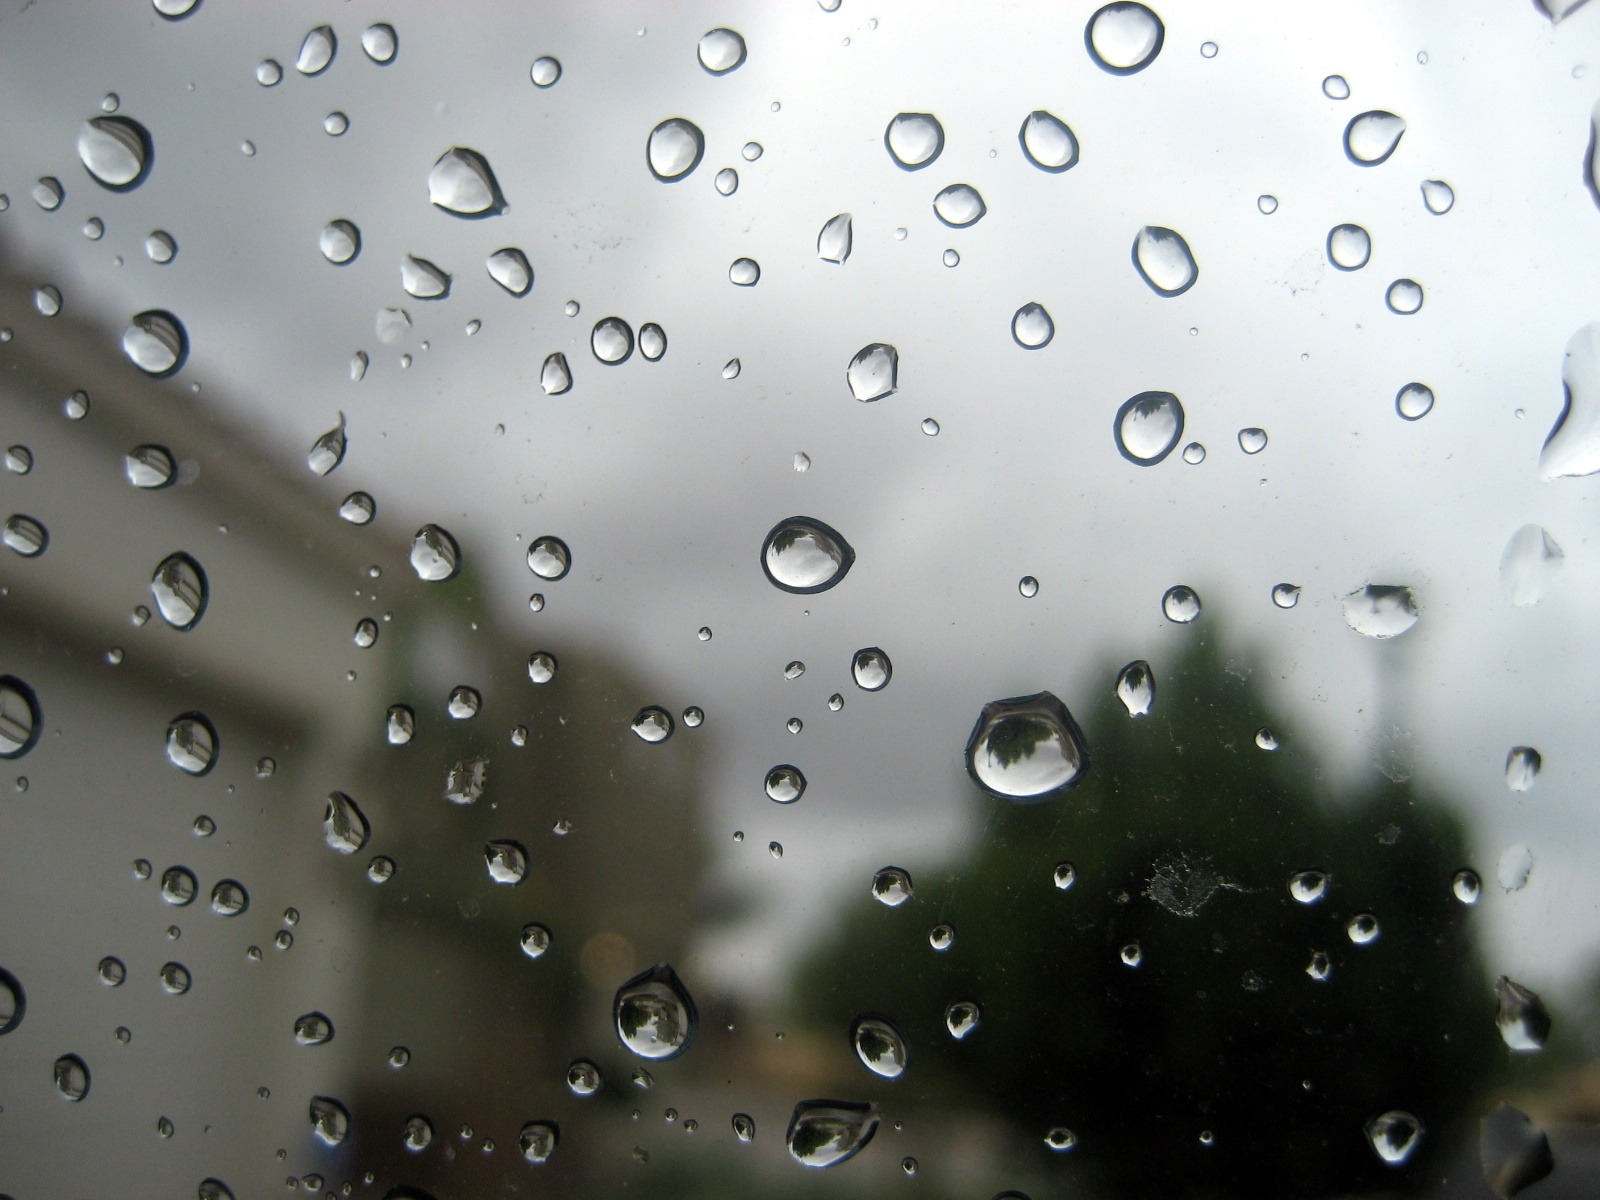
water, drop, dew, rain, leaf, round, glass, wet, splash, weather, monochrome, circle, surface, close up, transparent, outdoors, rainy, droplets, circular, bright, drops, circles, raining, day, moisture, freezing, macro photography, liquid bubble